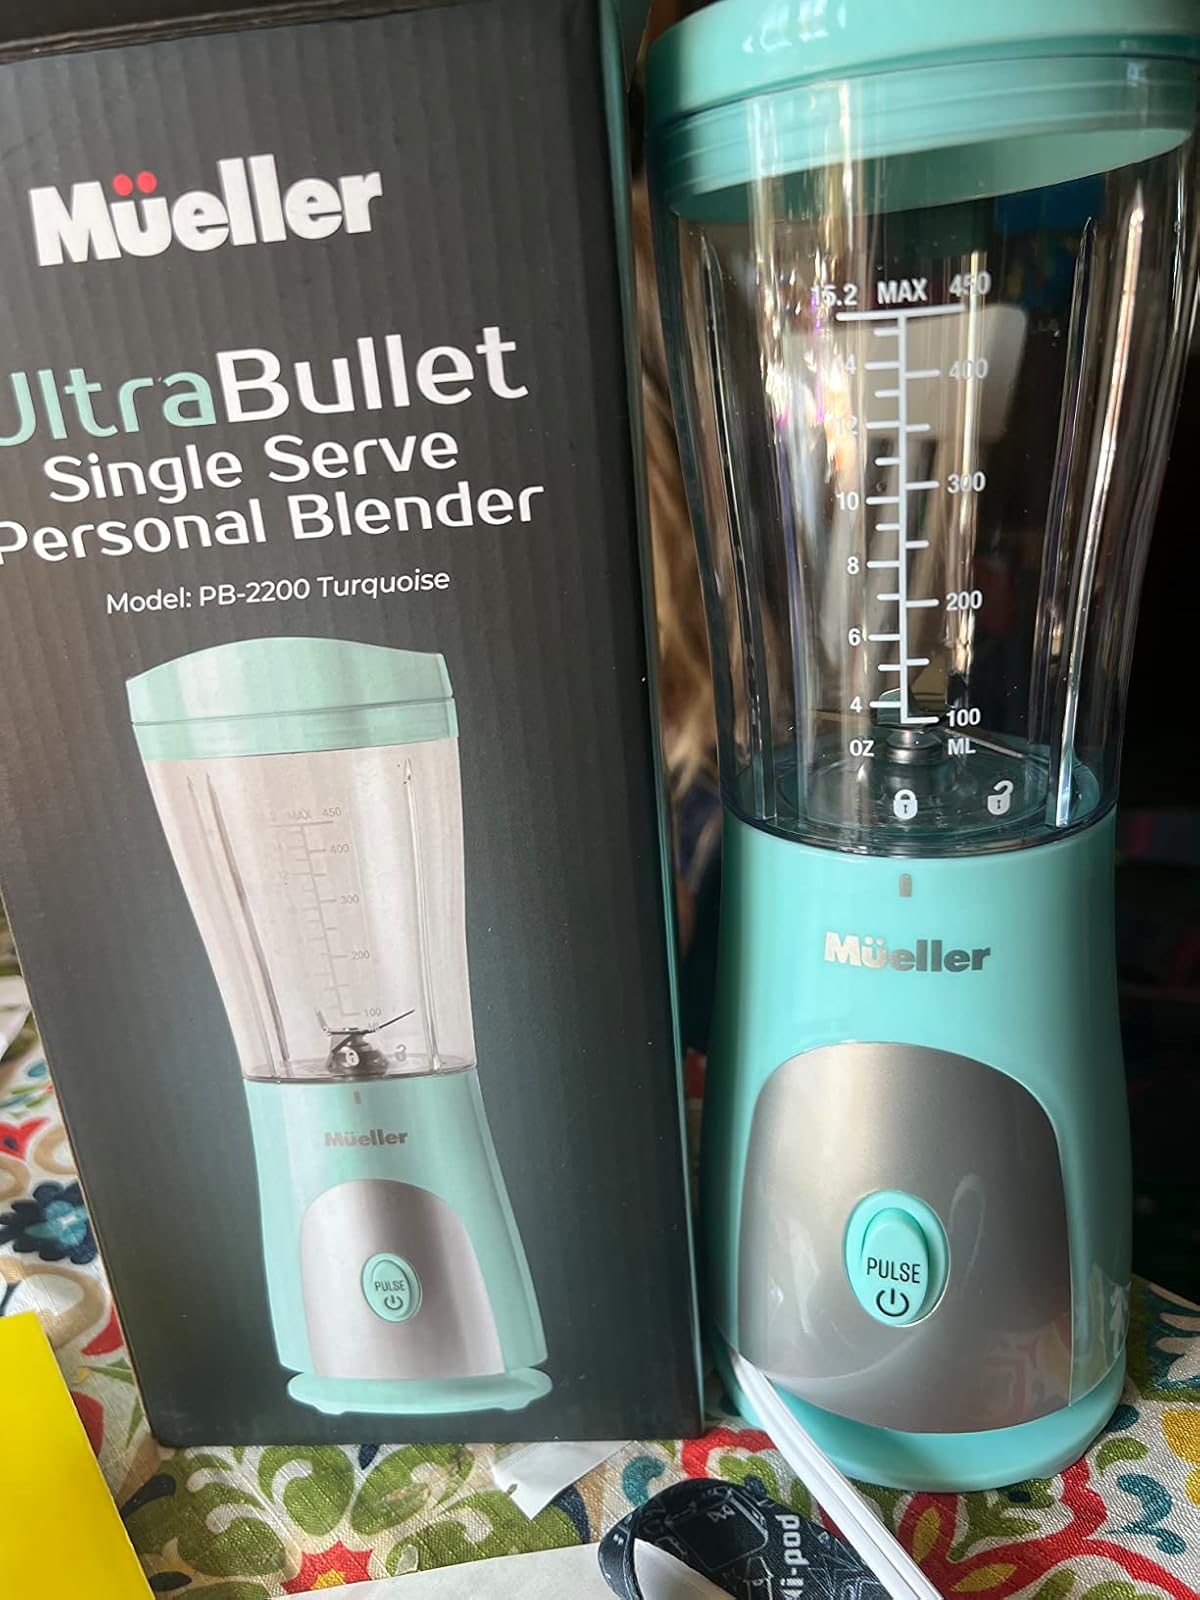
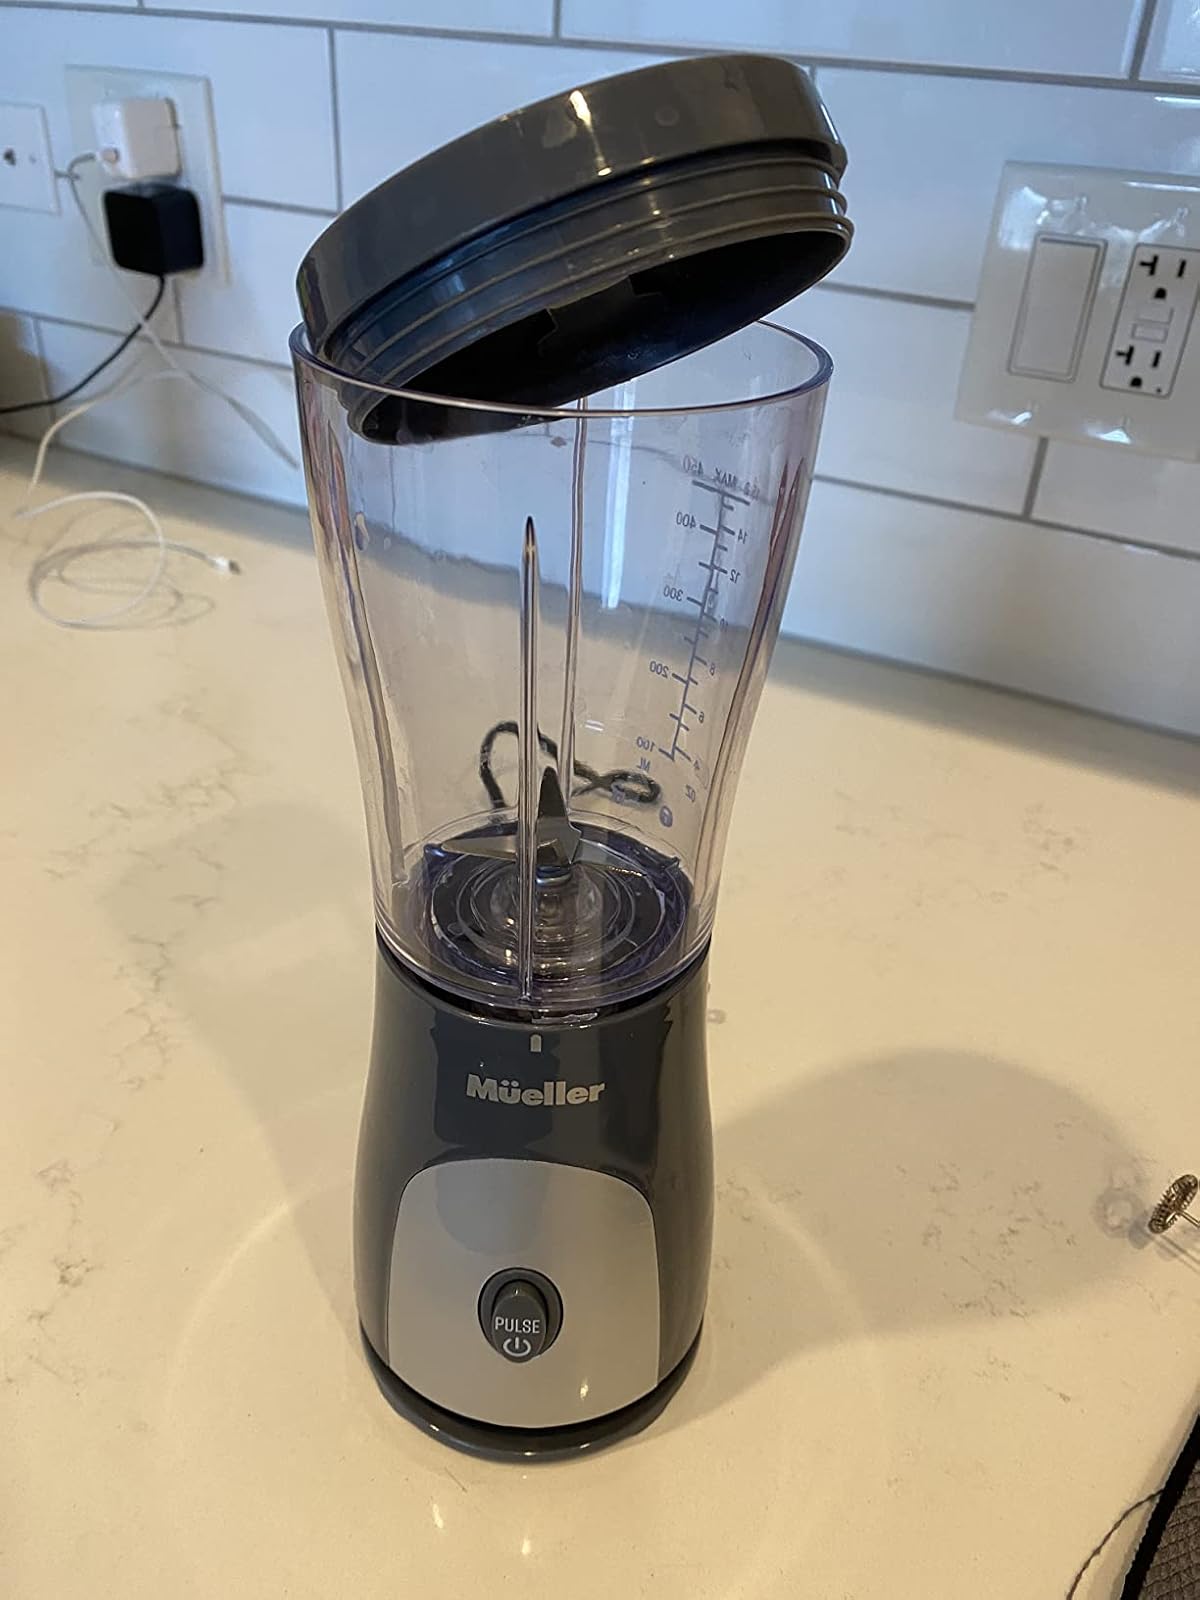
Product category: items_blender
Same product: no